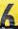
Number: 6